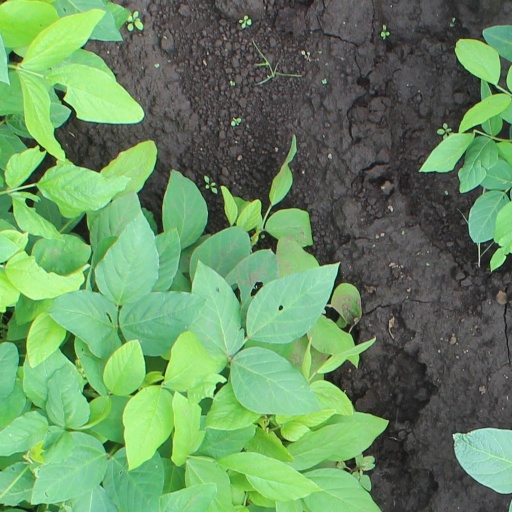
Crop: soybean